Bang Bang Bang (Mark Ronson song)

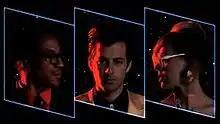
The music video for "Bang Bang Bang", featuring (from left to right) Q-Tip, Mark Ronson, and Amanda Warner.

Bookended by two seemingly unrelated pieces of footage – a fictitious retro commercial for sandwich spread and a dramatic tennis match – stars Ronson as the guest on an offbeat, '70s-style Japanese talk show. When he's asked to chat about his music, Ronson transforms into a smooth Bryan Ferry figure and hops behind a bank of synthesisers to perform his latest composition. The clip is equal parts American Bandstand and Tron – and the most effective time-capsule music video since Snoop Dogg resurrected the Rick James era with "Sexual Eruption".